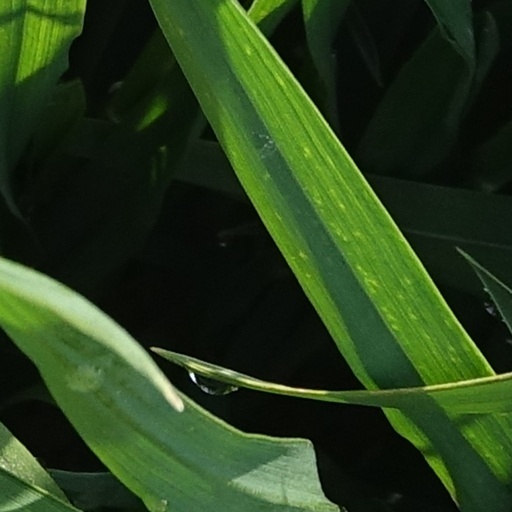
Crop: wheat